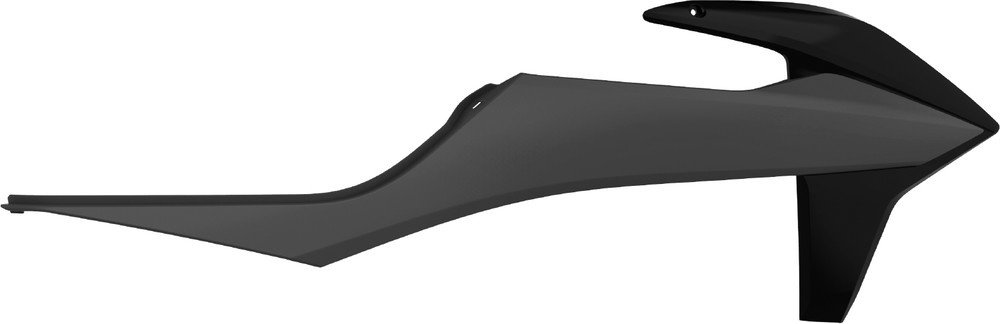
Polisport 64-60005 8422100008 RADIATOR SHROUDS BLACK/NARDO GREY
Features Injection molded quality for perfect OEM fit Inexpensive alternative to OEM replacement parts Pre-drilled for perfect mounting 2019-2022 KTM 125 SX 2019-2022 KTM 150 SX 2019-2022 KTM 250 SX-F 2019-2022 KTM 250 XC-F 2019-2022 KTM 350 SX-F 2019-2022 KTM 350 XC-F 2019-2022 KTM 450 SX-F 2019-2022 KTM 450 XC-F 2020-2022 KTM 150 XC-W TPI 2020-2023 KTM 250 EXC-F 2020-2022 KTM 250 XC-W TPI 2020,2022 KTM 300 EXC TPI 2020-2022 KTM 300 XC-W TPI 2020-2023 KTM 350 EXC-F 2020-2022 KTM 350 XCF-W 2020-2023 KTM 450 EXC-F 2020-2023 KTM 500 EXC-F 2020-2022 KTM 500 XCF-W 2022 KTM 250 EXC TPI 2023 KTM 150 XC-W 2023 KTM 250 XC-W 2023 KTM 300 XC-W 2023 KTM 450 XCF-W Fitment Disclosure This quick reference fitment information is provided to direct you to our catalog information and the manufacturer's information. Consult manufacturer publication(s) and/or website(s) for specific fitment and application information and other important information. This fitment information is based upon the stock version of the motorcycle or unit referenced and any accessory added or other modification could invalidate the quick reference information provided.
Brand: Polisport
Category: Vehicles & Parts > Vehicle Parts & Accessories > Motor Vehicle Parts > Motor Vehicle Cooling Systems > Fan Shrouds